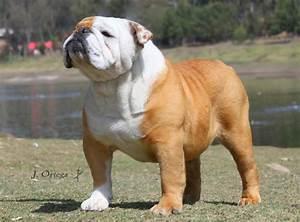
dog